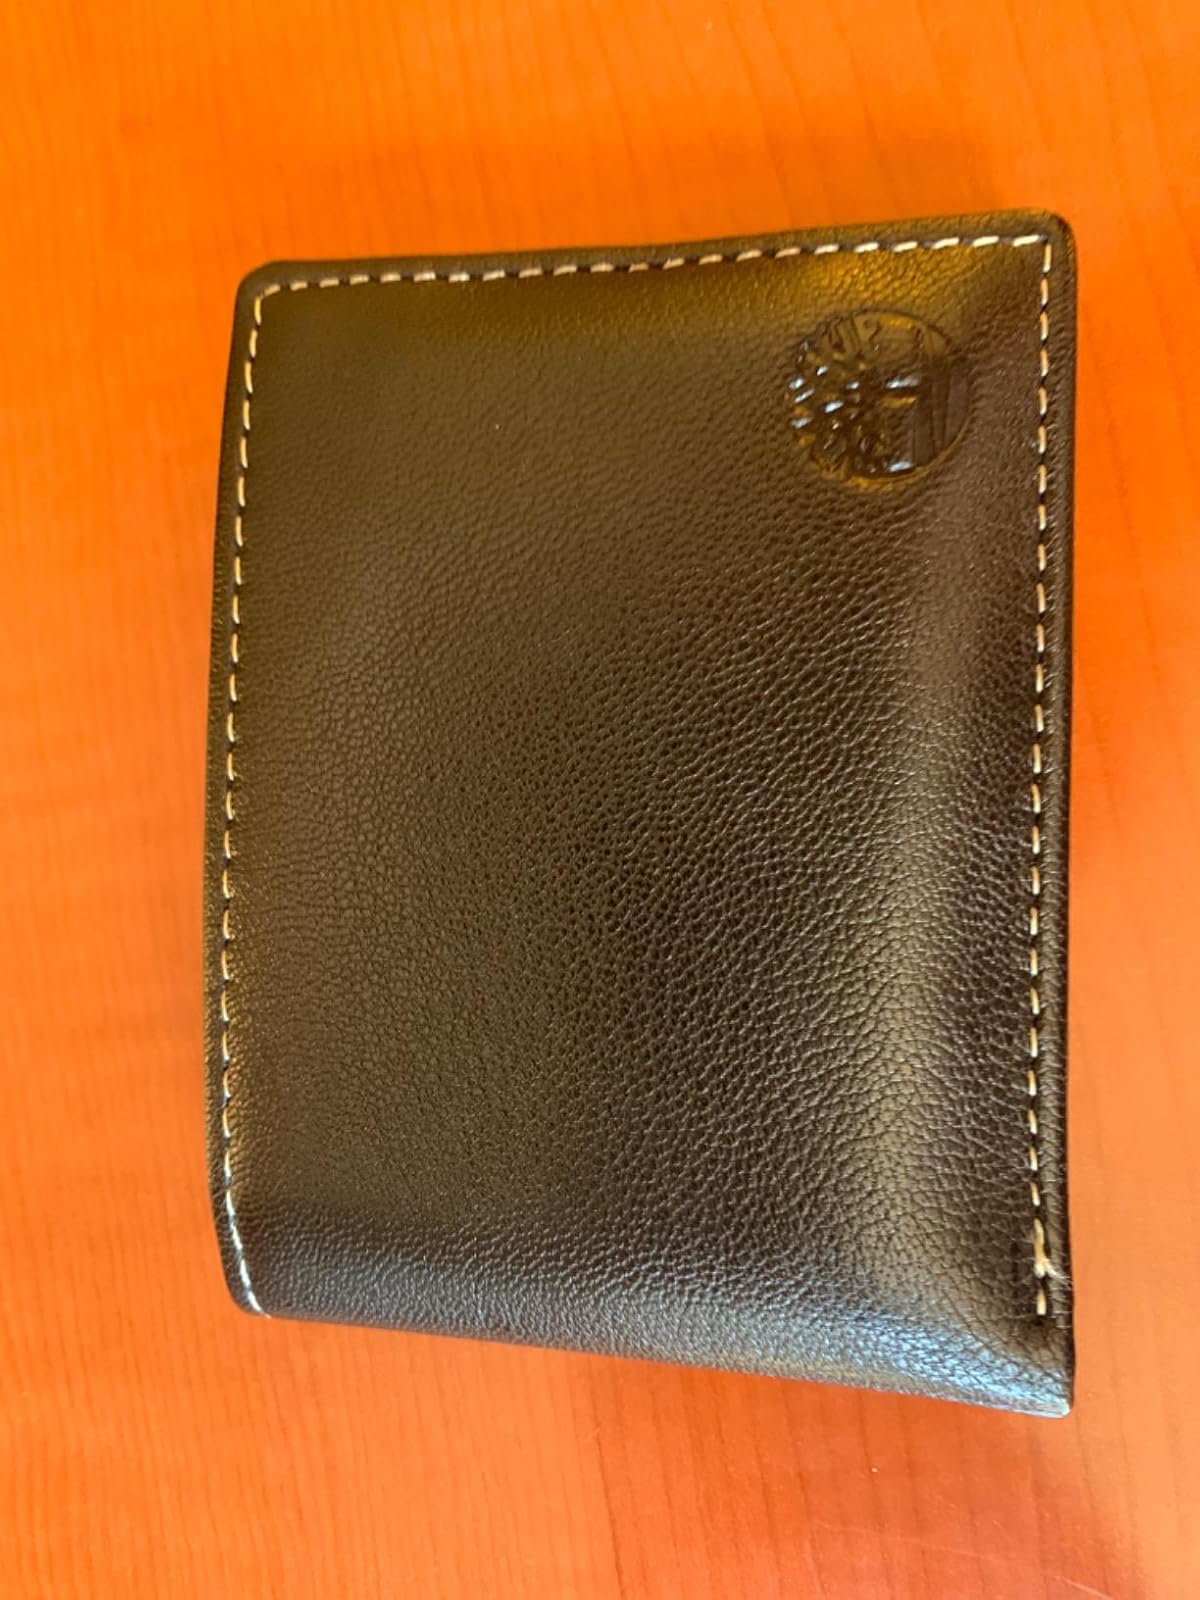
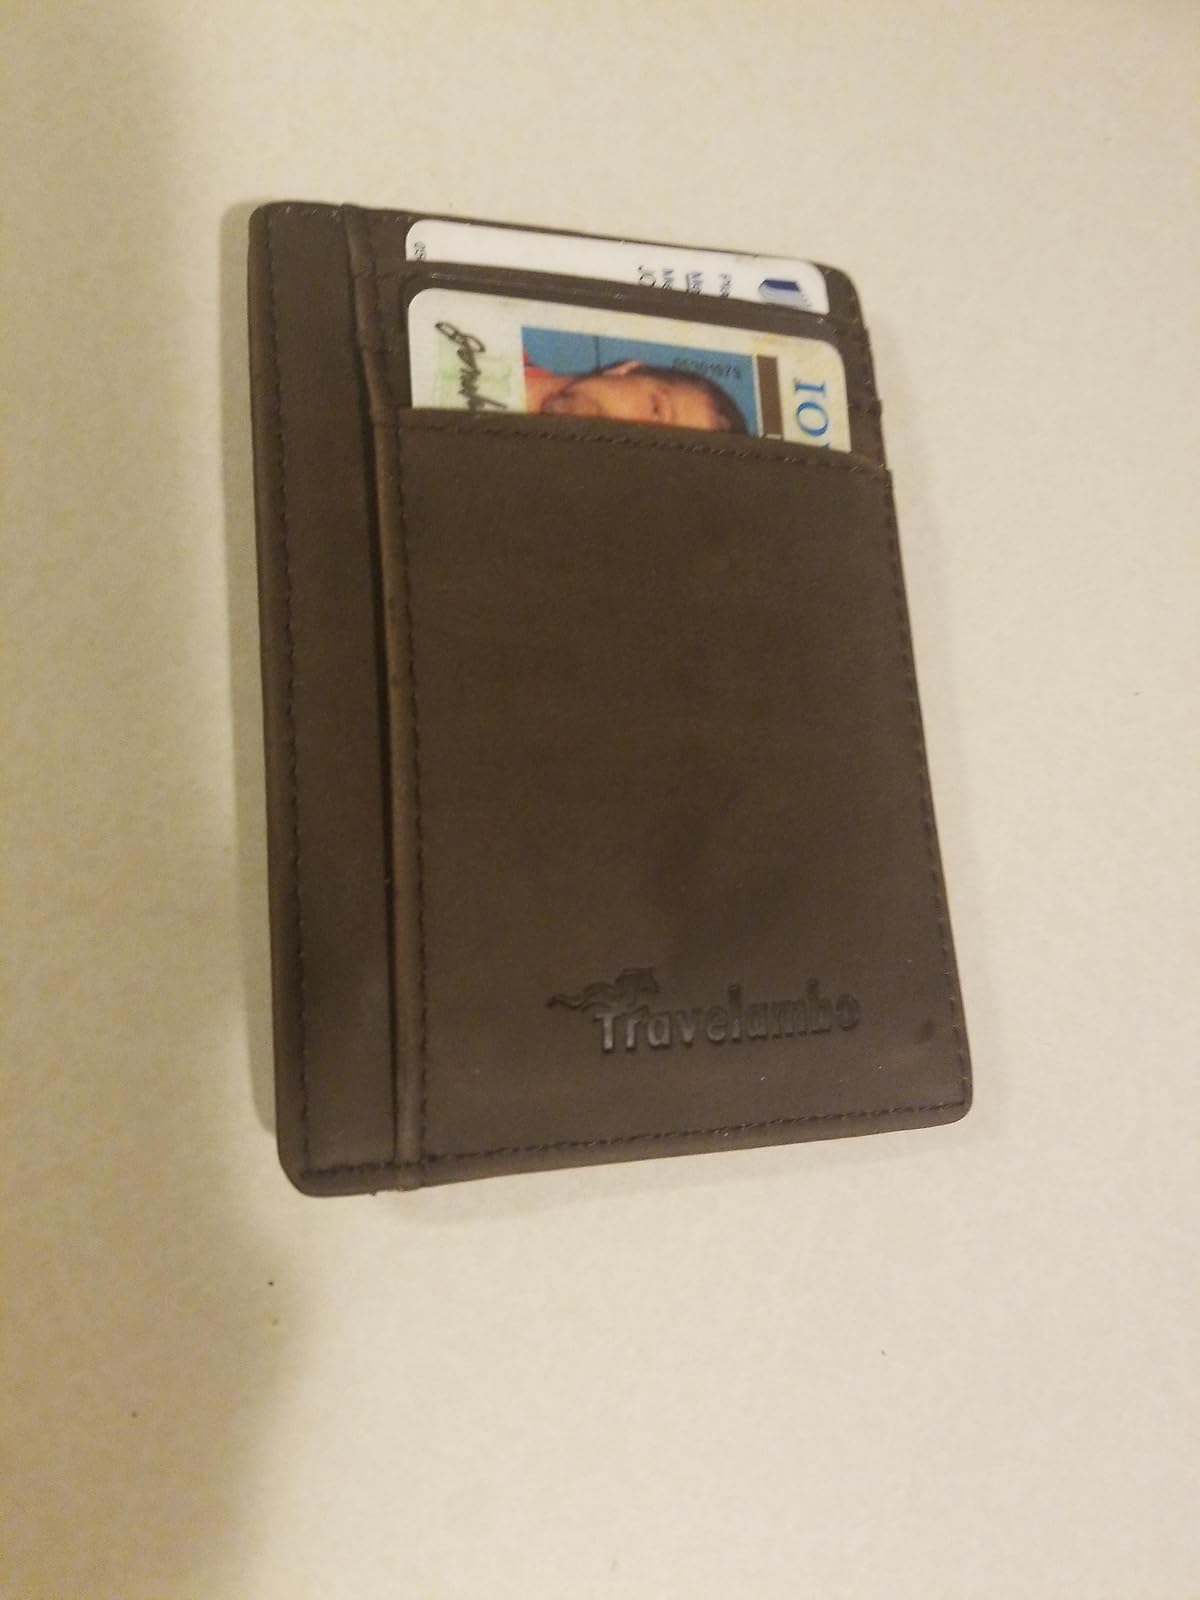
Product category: accessories_wallet
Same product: no